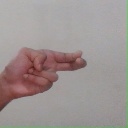
अक्षर: ह